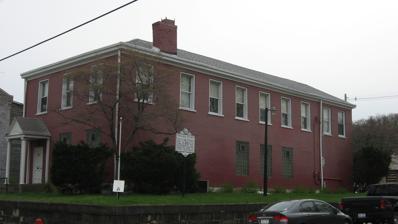
Building: Miller's Tavern
Country: United States of America
Year built: 1797
United States historic place Miller's Tavern U.S. National Register of Historic Places Miller's Tavern, April 2011 Show map of West Virginia Show map of the United States Location 6th and Main Sts., Wellsburg, West Virginia Coordinates 40°16′9″N 80°36′50″W / 40.26917°N 80.61389°W / 40.26917; -80.61389 Area 0.2 acres (0.081 ha) Built 1797 Architectural style Federal NRHP reference No. 78002790 Added to NRHP December 14, 1978 Miller's Tavern , later known as Brooke County Historical Museum, was a historic inn and tavern located at Wellsburg , Brooke County, West Virginia . It was built in 1797, as a two-story, rectangular brick building with a hipped roof.  It sat on a sandstone foundation and lintels.  It was one of the Ohio Valley 's oldest surviving examples of Federal architecture .  It housed the Brooke County Historical Museum from 1973 to 2018. It was listed on the National Register of Historic Places in 1978. This historic building was torn down November 2019 with intentions to erect a municipal building that will house the magistrate court. References